Ventura, California

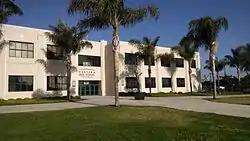
Ventura High School, est. 1889

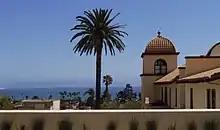
View of the Pacific Ocean from Elizabeth Bard Memorial Hospital

Ventura is located northwest of Los Angeles on the California coast. The western portion of the city stretches north along the Ventura River which is characterized by a narrow valley with steeply sloped areas along both sides. The steep slopes of the Ventura foothills abut the northern portion of the community. Much of the eastern portion is on a relatively flat alluvial coastal plain lying along the western edge of the Oxnard Plain. Several Barrancas extend from the foothills to the Santa Clara River which forms the city's southerly boundary. The city extends up to the beginning of the Santa Clara River Valley at the historic community of Saticoy.